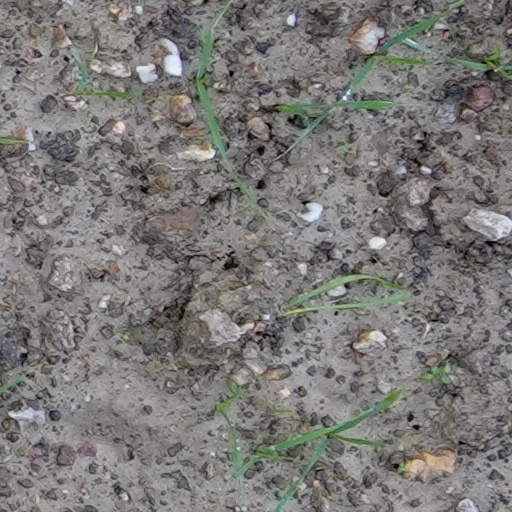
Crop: wheat